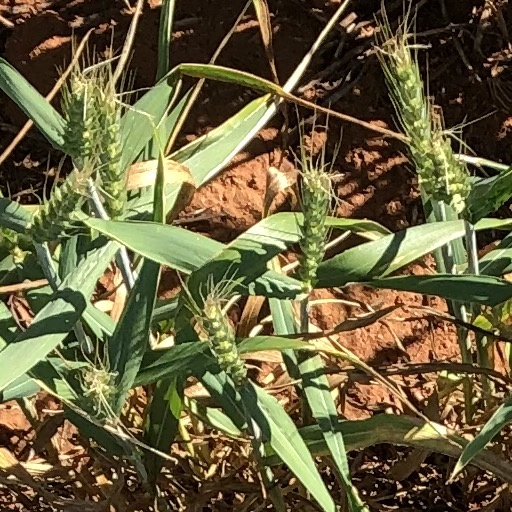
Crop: wheat